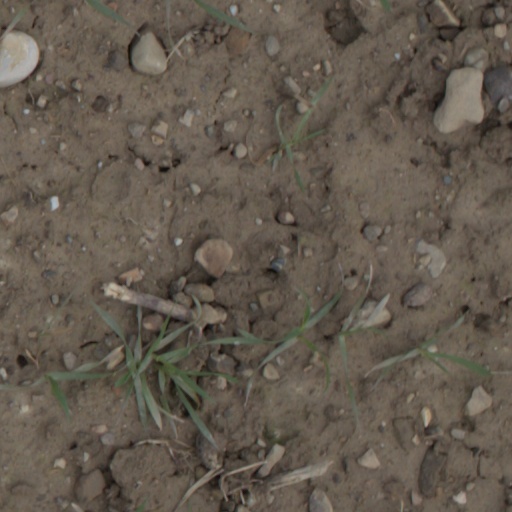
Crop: wheat